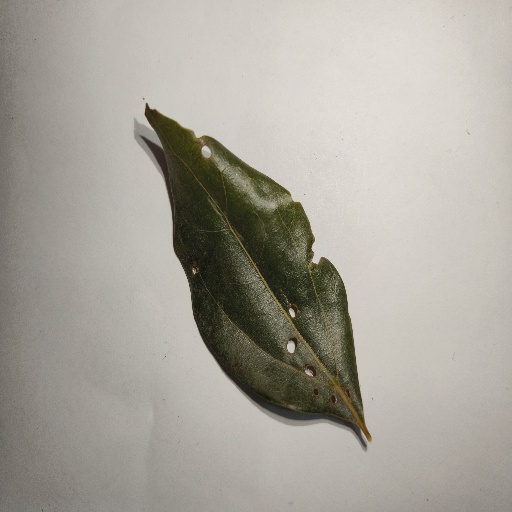
Species: Camphor
Leaf condition: Shot Hole